Dovre Line

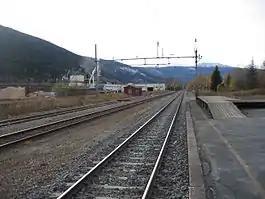
Dovrebanen at Kvam Station

The Dovre Line is a Norwegian railway line with three slightly different lines which all lead to the historic city of Trondheim.